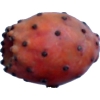
Label: cactus_fruit_red